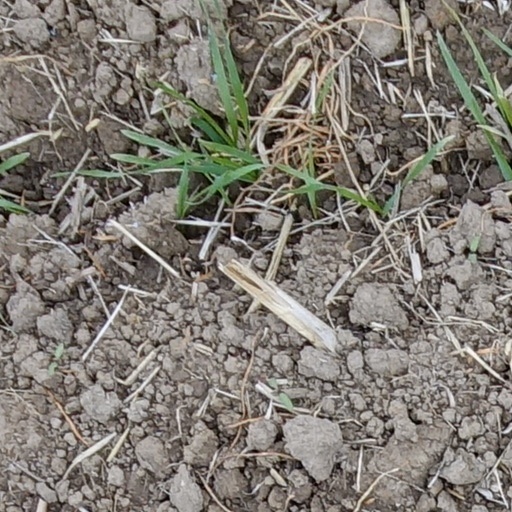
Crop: wheat